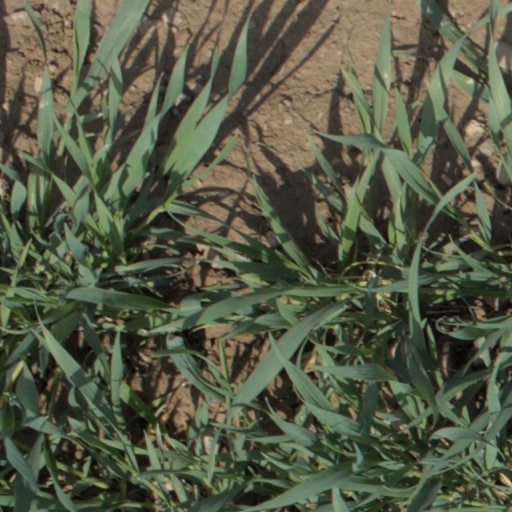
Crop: wheat